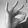
ASL letter: F